Ernest Shackleton

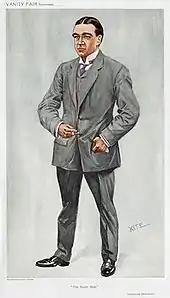
See caption

On Shackleton's return home, public honours were quickly forthcoming. He was received by King Edward VII on 10 July 1909, and raised to a Commander of the Royal Victorian Order. He received a knighthood in the King's Birthday Honours list in November, becoming "Sir Ernest Shackleton". The RGS awarded him a gold medal; a proposal to present him with a smaller medal than that earlier awarded to Captain Scott was not acted on. Each member of the "Nimrod" Expedition shore party received a silver Polar Medal on 23 November, Shackleton himself receiving a clasp to attach to his earlier medal. He was also appointed a Younger Brother of Trinity House, a significant honour for British mariners.